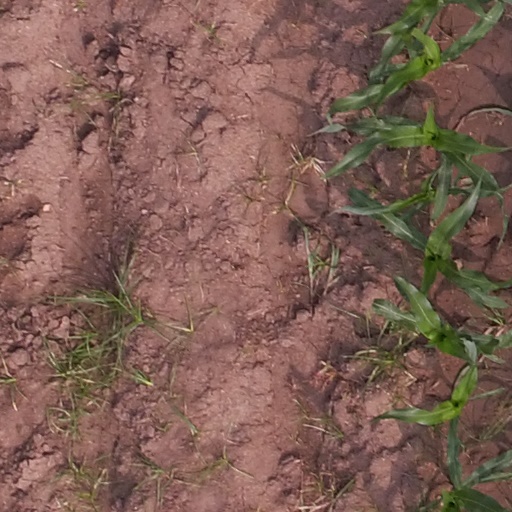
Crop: maize; corn